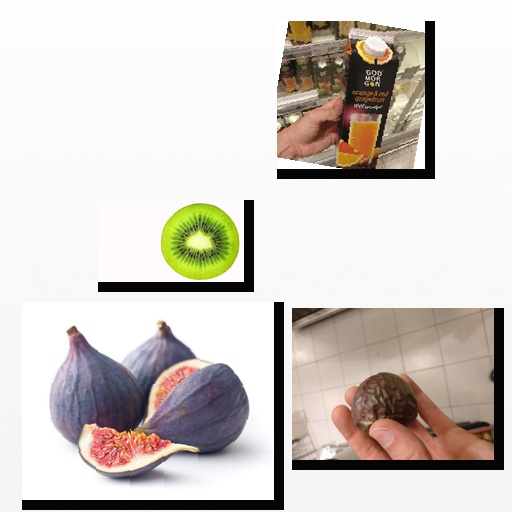
Food items: passion_fruit, grapefruit_juice, kiwi, fig